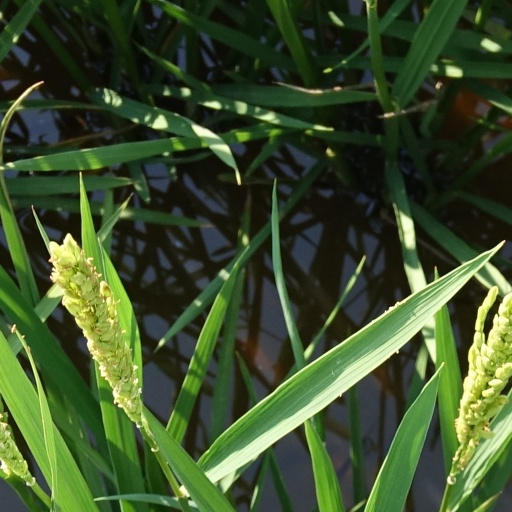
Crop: rice